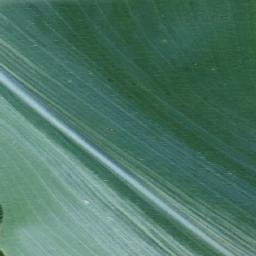
Label: Corn_(Maize)___Healthy